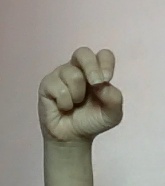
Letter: gaaf